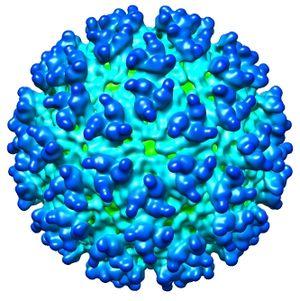
Le virus de l'encéphalite équine de l'Ouest est l'agent causal d’une maladie virale relativement rare l'encéphalite équine de l'Ouest. Il s’agit d’un Alphavirus de la famille des Togaviridae et également d’un arbovirus transmis par des moustiques des genres Culex et Culiseta. On a répertorié au moins de 700 cas confirmés aux États-Unis depuis 1964.